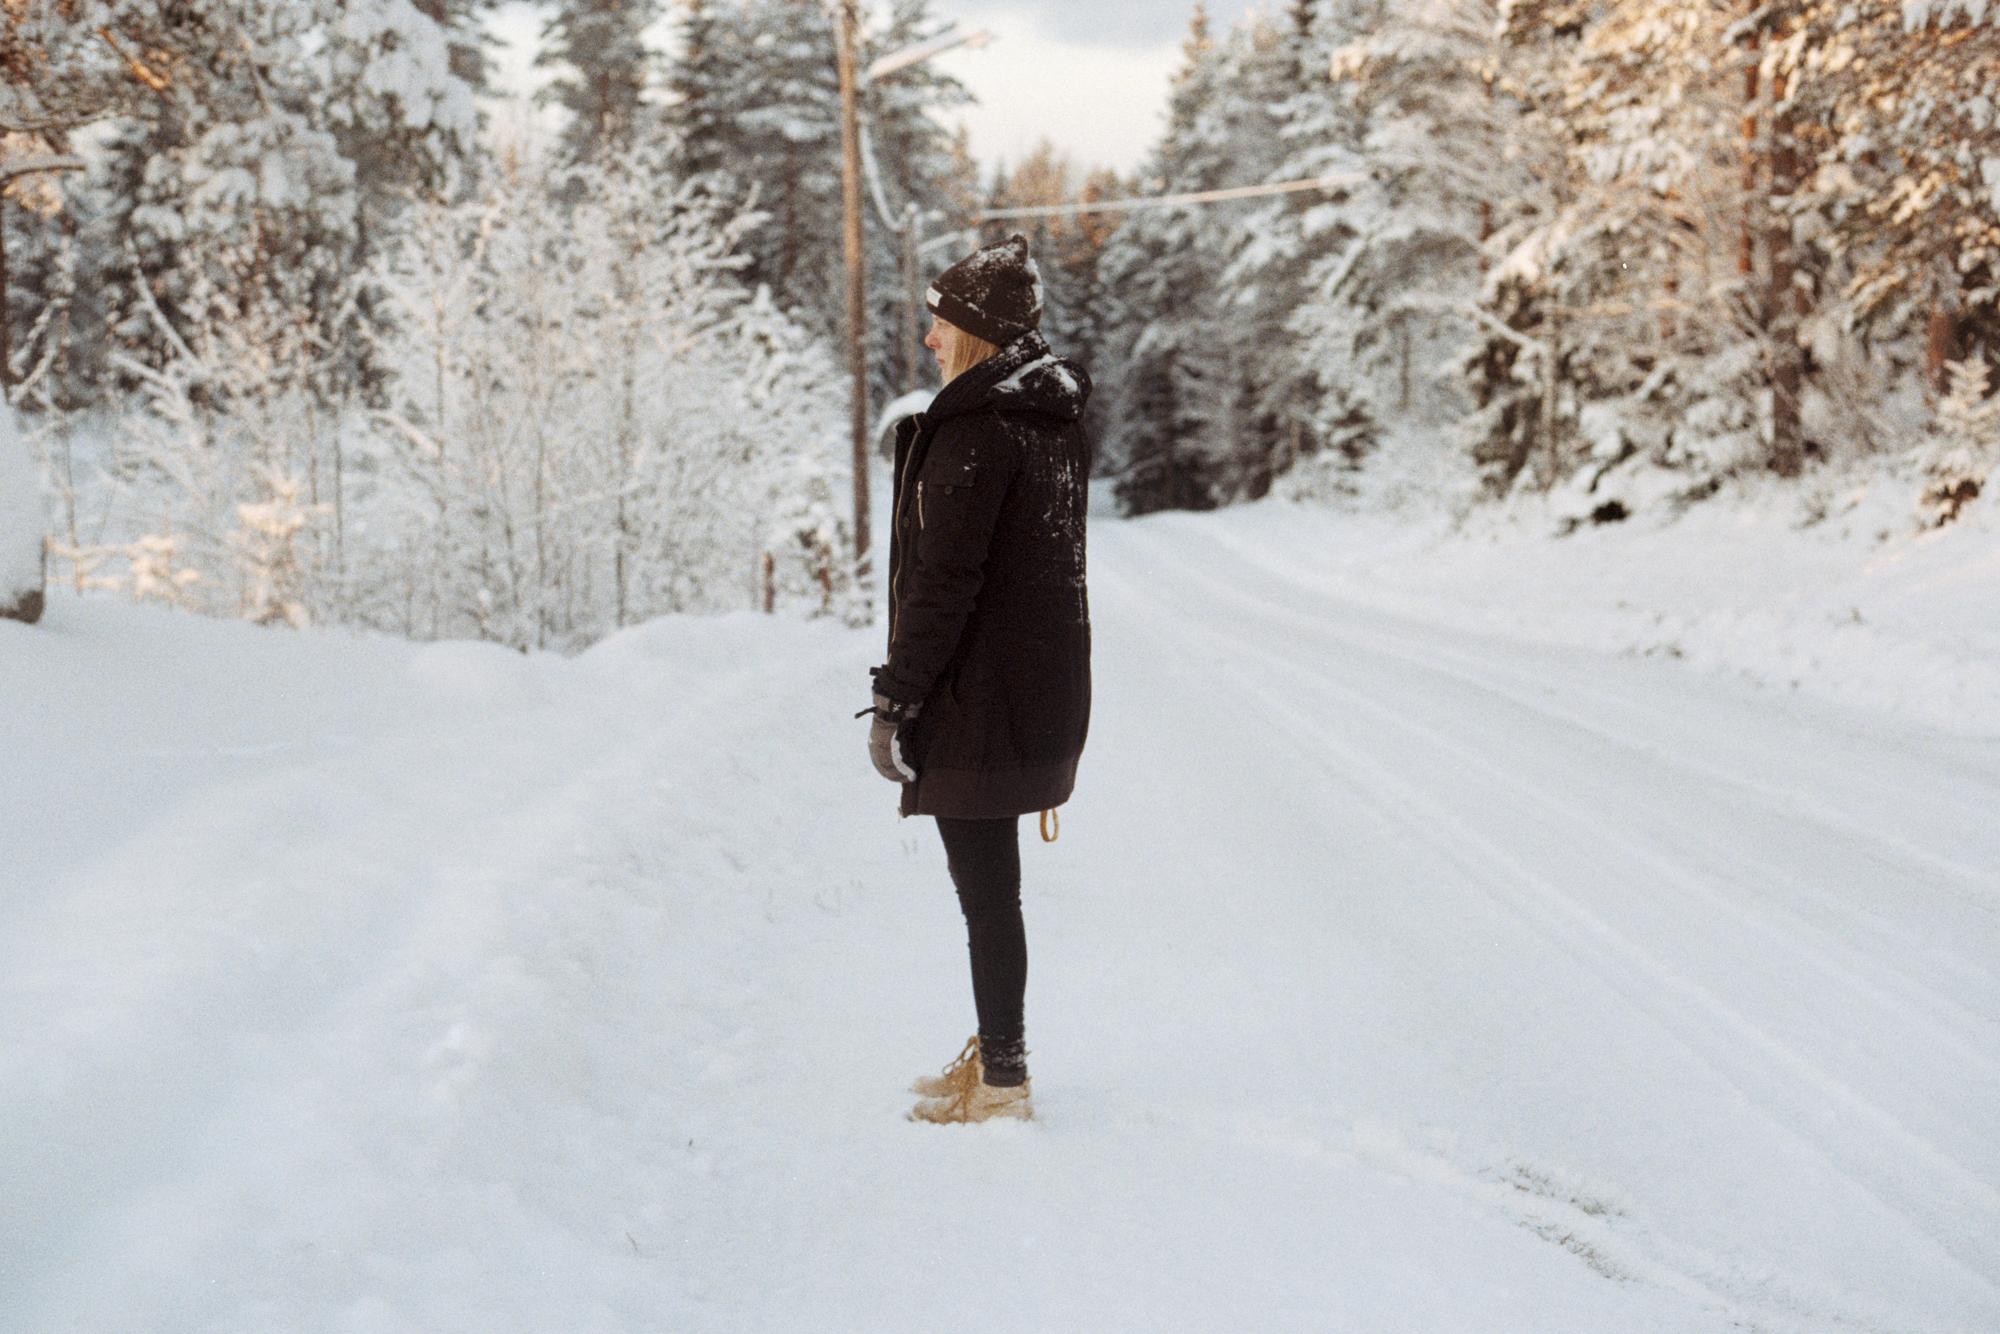
landscape, outdoor, person, mountain, snow, cold, winter, girl, woman, road, frost, female, ice, weather, snowshoe, frozen, season, trees, woods, icy, footwear, blizzard, frosty, snowdrift, adult, freezing, winter clothing, winter storm